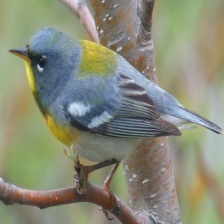
Species: NORTHERN PARULA
Scientific name: SETOPHAGA AMERICANA